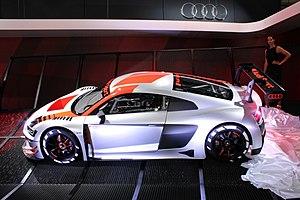
L'Audi R8 LMS est une automobile de course de catégorie GT3 produite par le constructeur allemand Audi.